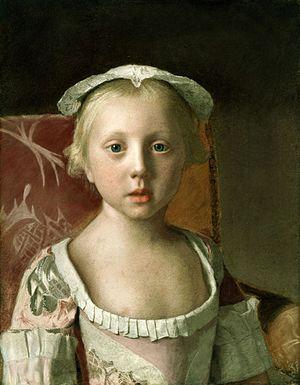
La princesse Louise de Grande-Bretagne était une petite-fille du Roi George II et sœur du Roi George III.